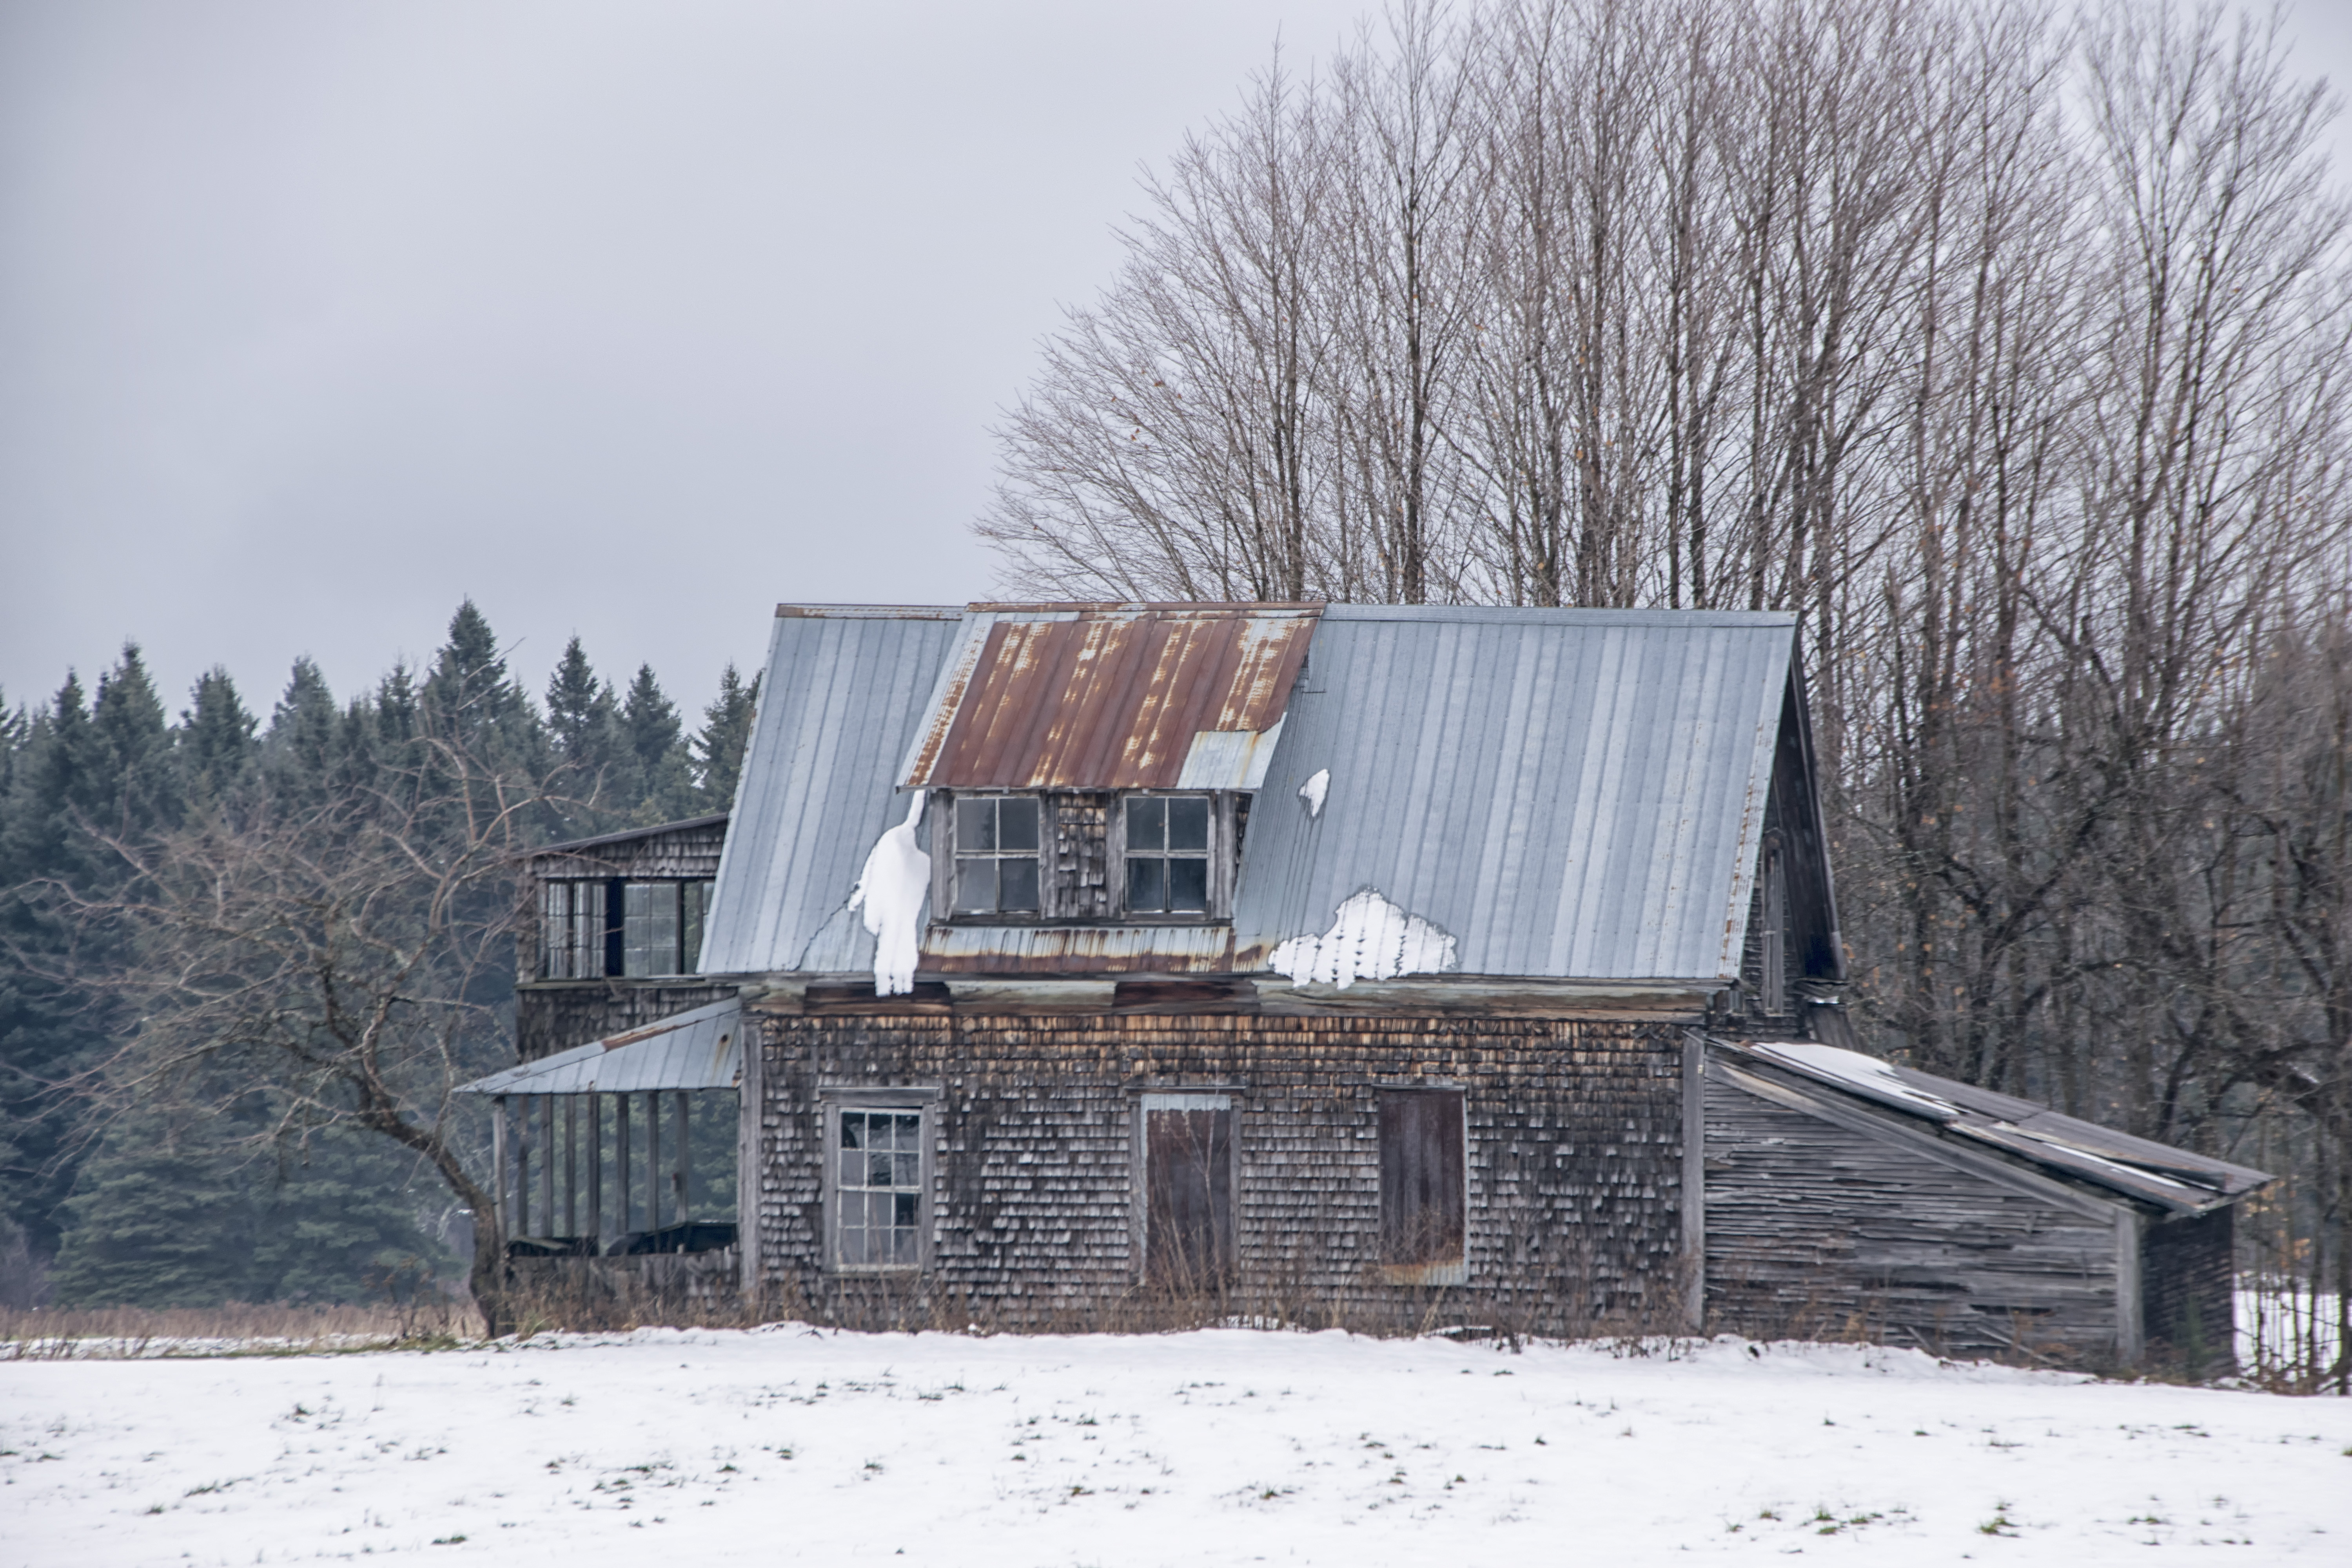
nature, snow, winter, wood, house, roof, barn, home, shack, cottage, weather, season, canada, quebec, log cabin, sherbrooke, outdoor structure